AMC Gremlin

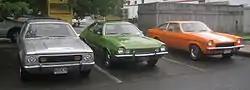
1971 AMC Gremlin X, 1972 Ford Pinto Runabout, and 1973 Chevrolet Vega GT

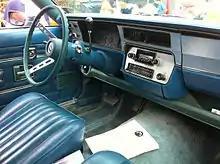
1978 Gremlin X

Instead, Bob Nixon, AMC's future Chief of Design, designed the new subcompact based on the automaker's Hornet model, a compact car. The design reduced the wheelbase from and the overall length from , making the Gremlin two inches (50 mm) longer than the Volkswagen Beetle and shorter than the Ford Pinto and Chevrolet Vega.